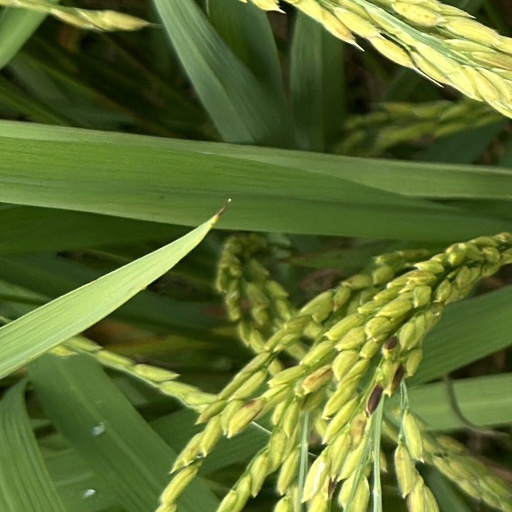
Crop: rice